2006 Amber Valley Borough Council election

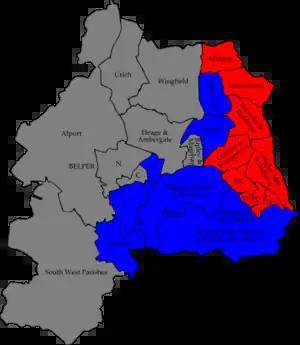
Map of the results of the 2006 Amber Valley council election. Labour in red and Conservatives in blue. Wards in grey were not contested in 2006.

Elections to Amber Valley Borough Council were held on 4 May 2006. One third of the council was up for election and the Conservative Party held overall control of the council. Overall turnout was 34%.